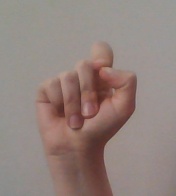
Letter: fa